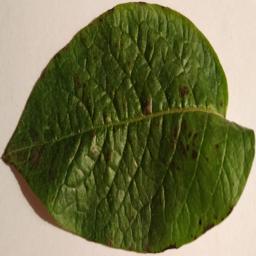
Etiqueta: Tizon_Temprano